Curses (anthology)

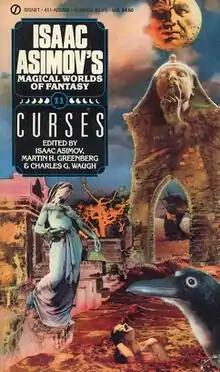
Cover of first edition

Curses is an anthology of themed fantasy and science fiction short stories on the subject of curses edited by Isaac Asimov, Martin H. Greenberg and Charles G. Waugh as the eleventh volume in their Isaac Asimov's Magical Worlds of Fantasy series. It was first published in paperback by Signet/New American Library in September 1989.